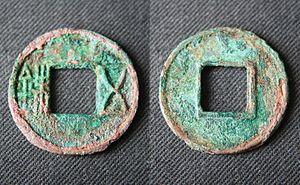
La dynastie Han règne sur la Chine de 206 av. J.-C. à 220 apr. J.-C.. Deuxième des dynasties impériales, elle succède à la dynastie Qin et est suivie de la période des Trois Royaumes. Elle se divise en deux périodes ː celle des Han occidentaux ou Han antérieurs, capitale Chang'an et celle des Han orientaux ou Han postérieurs, capitale Luoyang. Ces deux périodes sont séparées par la courte dynastie Xin, fondée par Wang Mang et qui ne survit pas à la mort de ce dernier.
L'ère Yuankang, ou Yuan-kang est la troisième ère chinoise de l'empereur Xuandi de la dynastie Han.
La dynastie Han gouverne la Chine de 206 av. J.-C. à 220 apr. J.-C. Elle est traditionnellement divisée en deux périodes ː celle des Han occidentaux ou Han antérieurs et celle des Han orientaux ou Han postérieurs. Ces deux périodes sont séparées par la courte dynastie Xin fondée par Wang Mang. Après la chute de Mang, la capitale de la dynastie est transférée de Chang'an à Luoyang, située plus à l'est. C'est à cause de ce déplacement vers l'est que les historiens parlent de Han occidentaux avant le changement de capitale et de Han orientaux après.